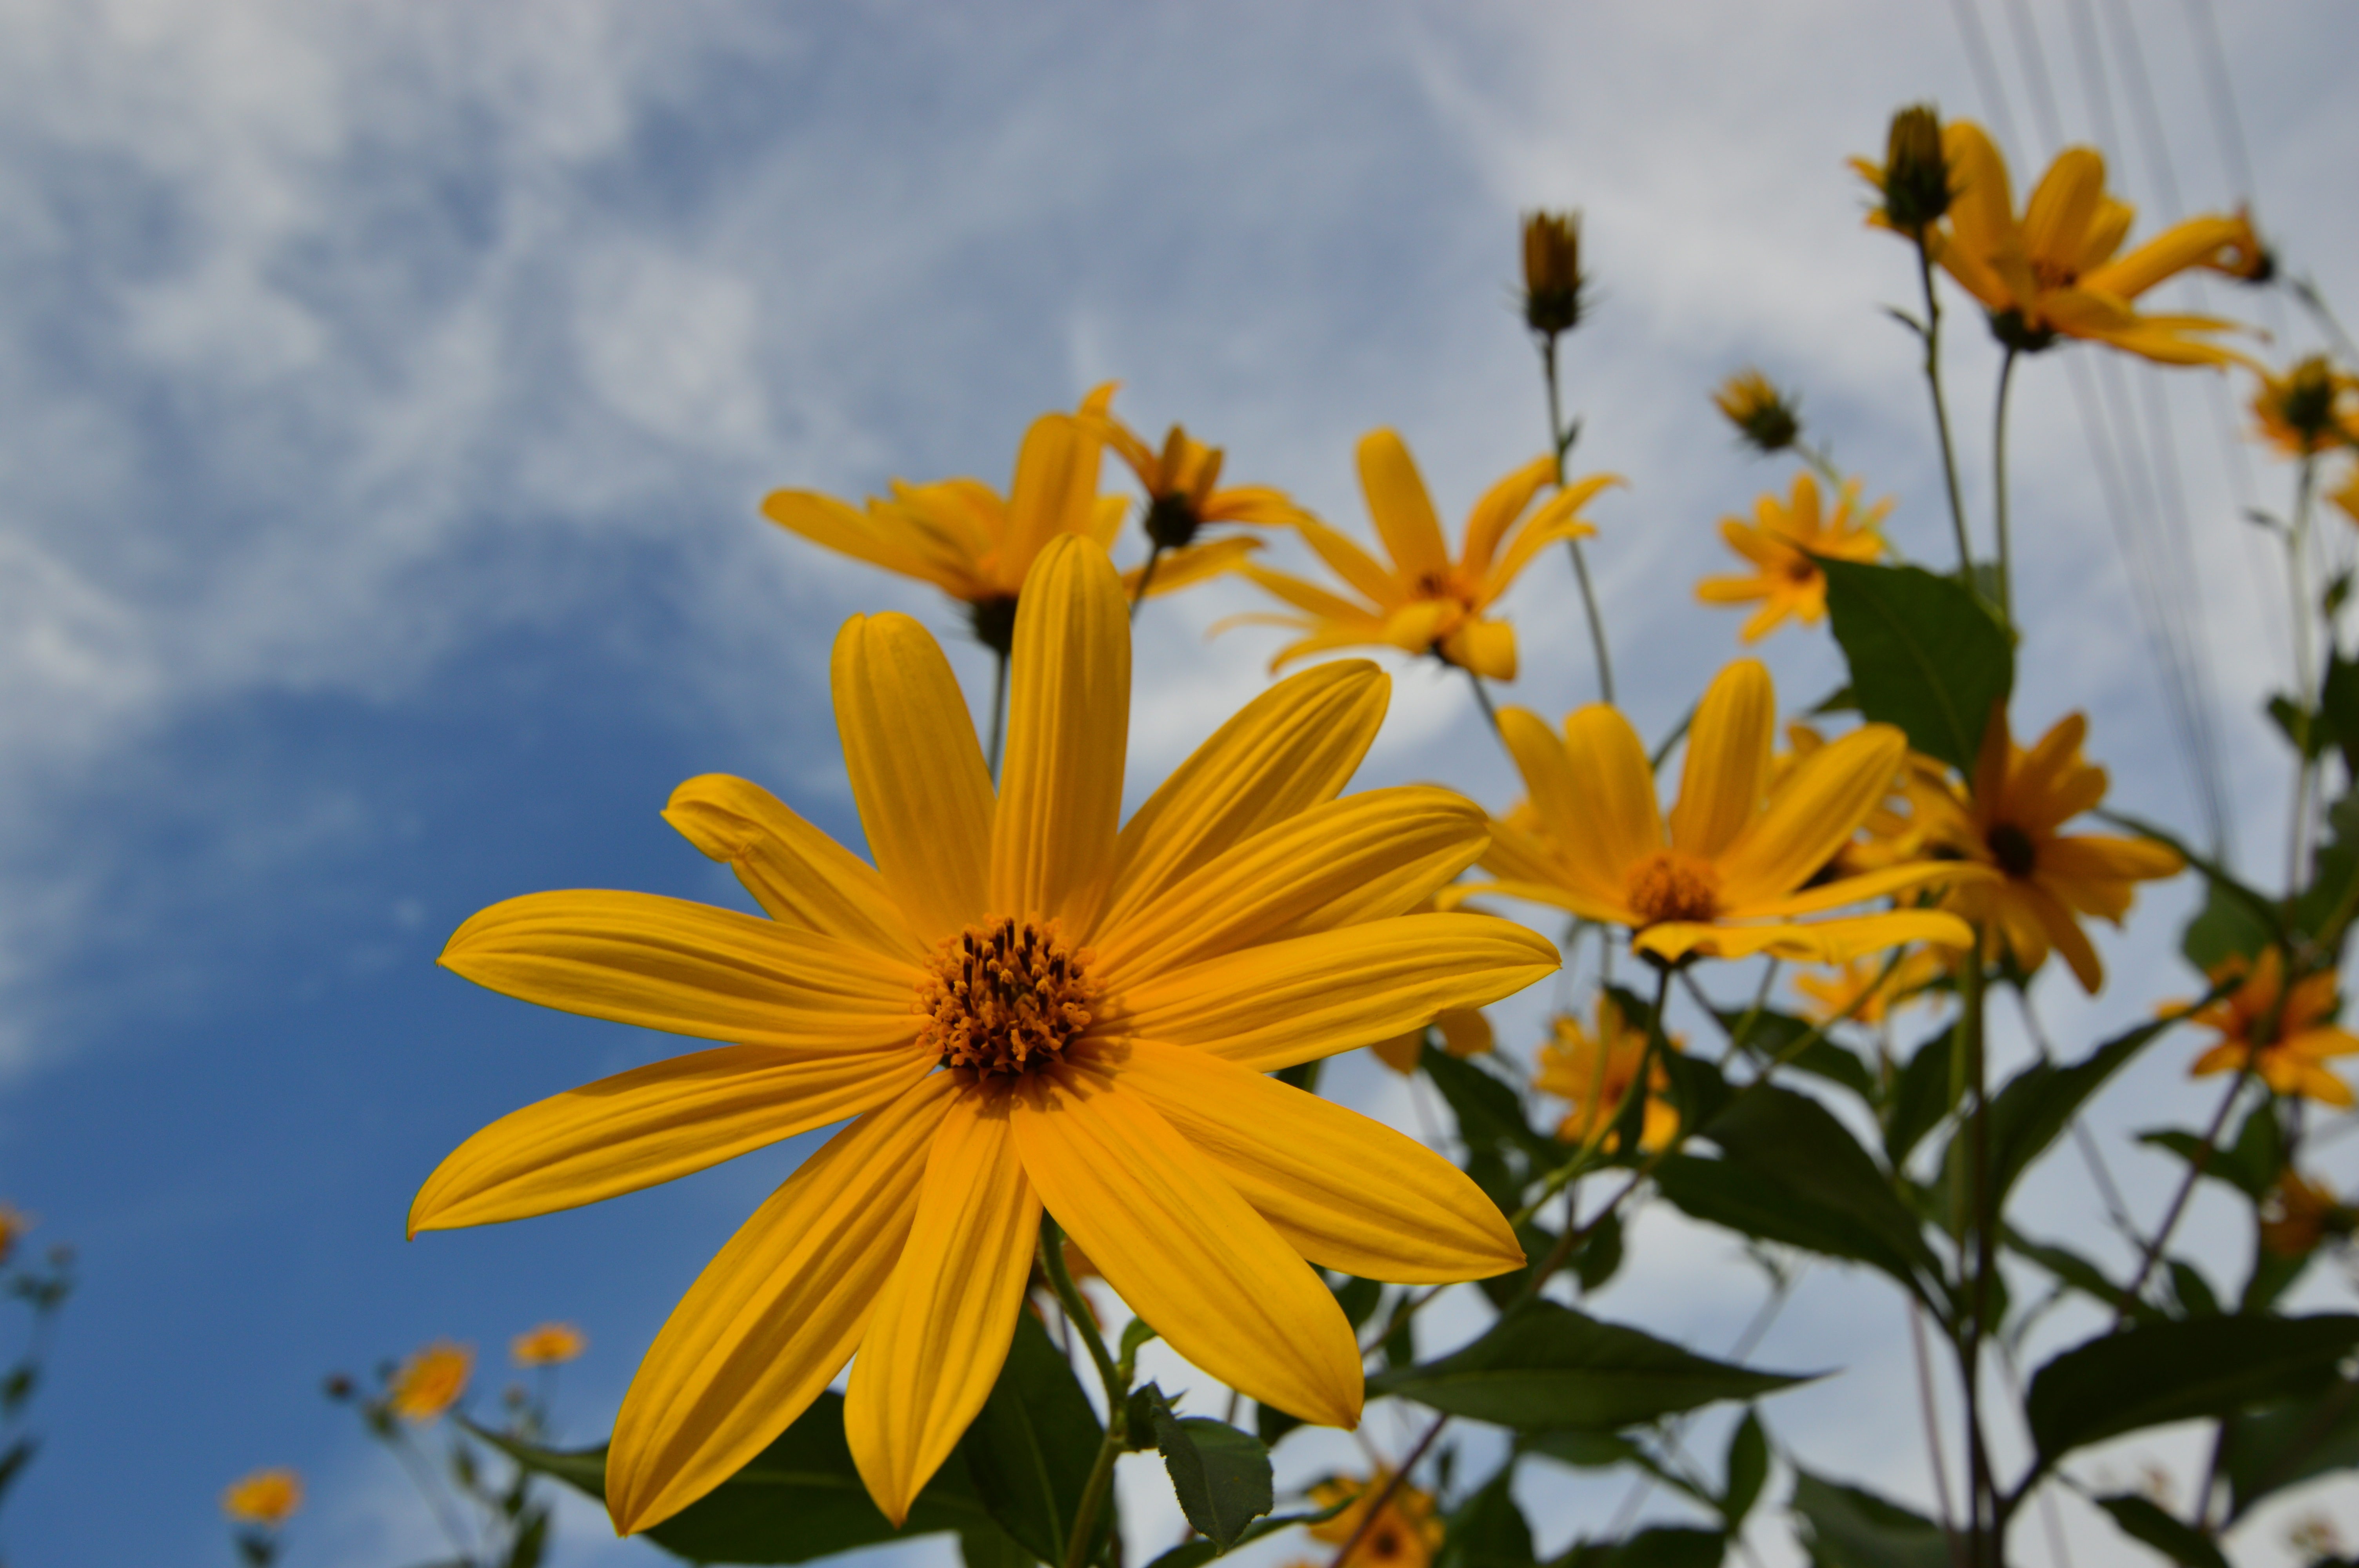
nature, blossom, plant, sky, field, meadow, sunlight, flower, petal, botany, yellow, flora, sunflower, wildflower, macro photography, flowering plant, daisy family, land plant